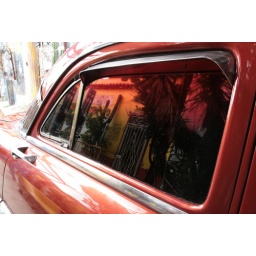
Reflections in car window